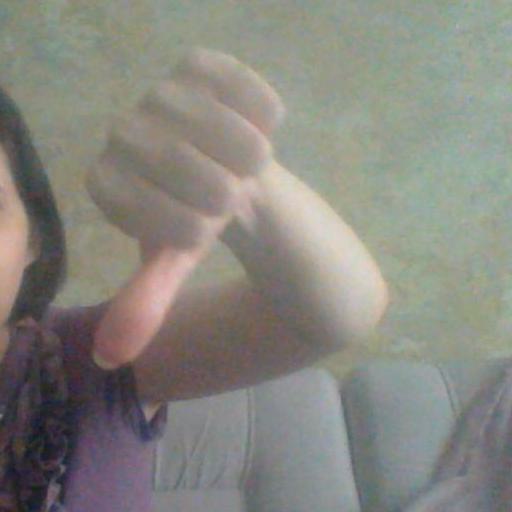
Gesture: dislike